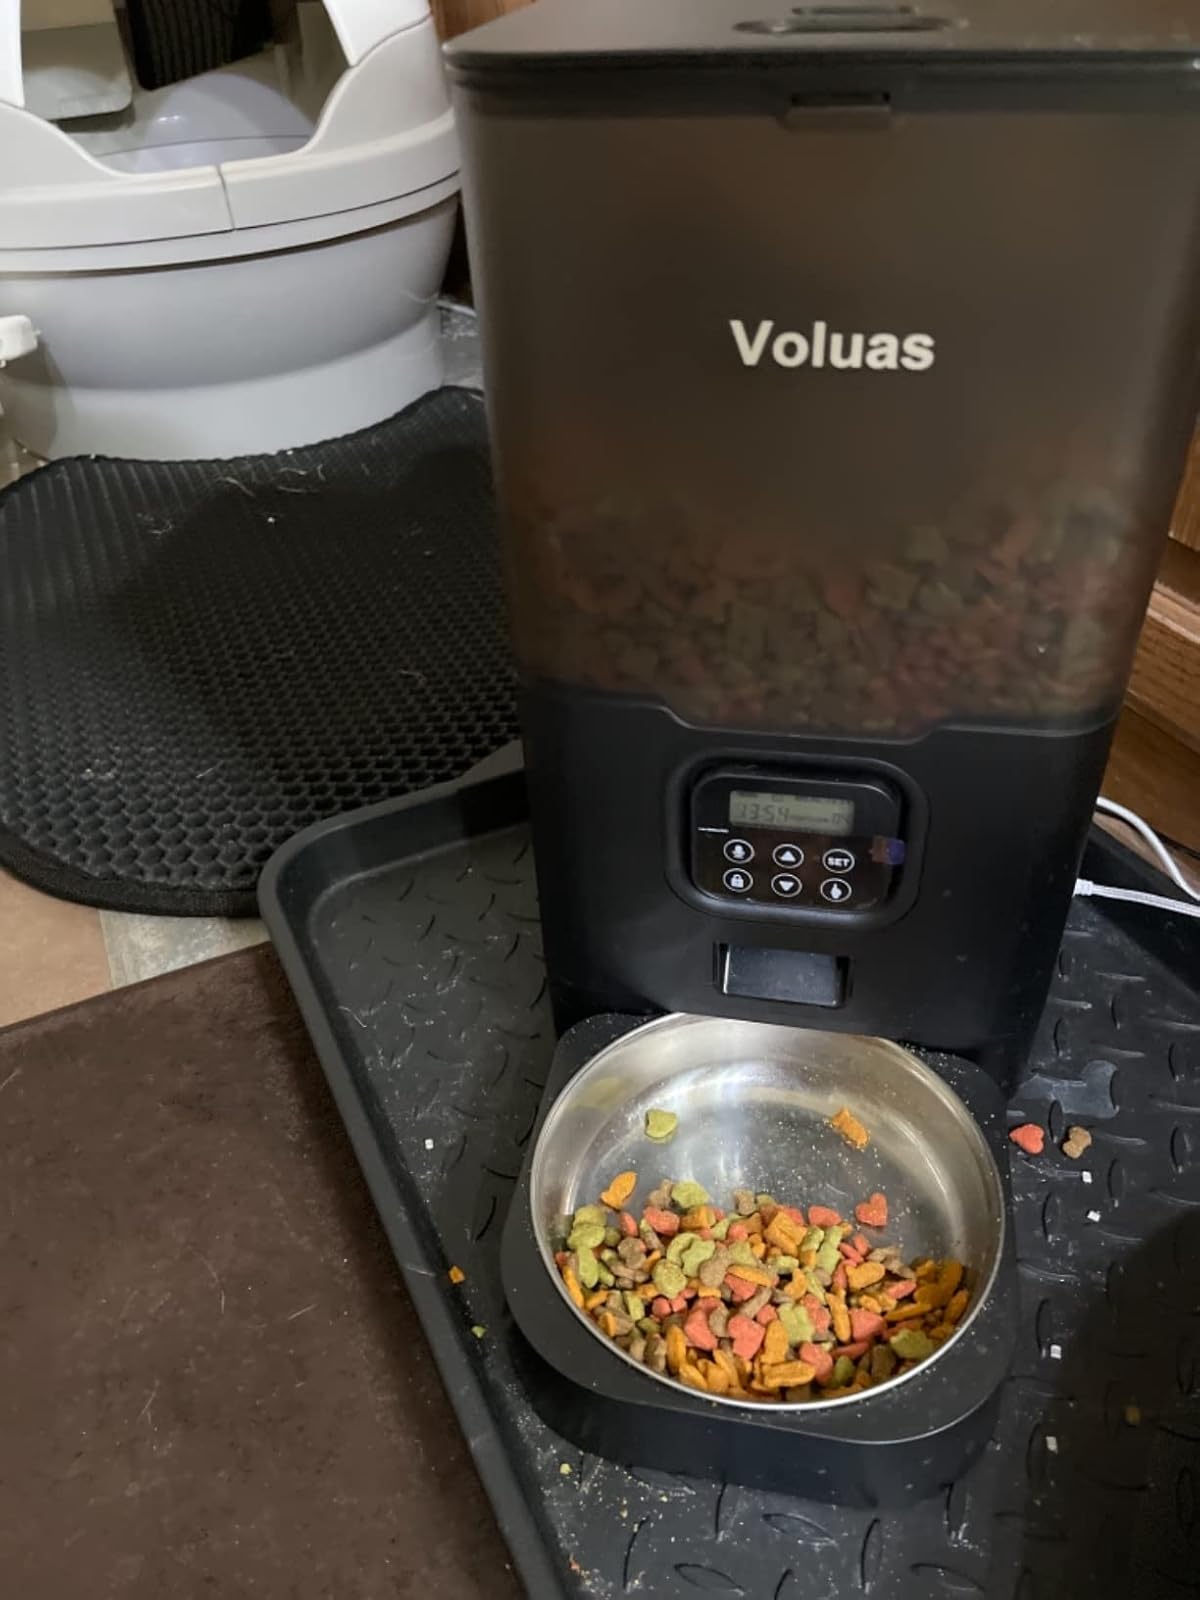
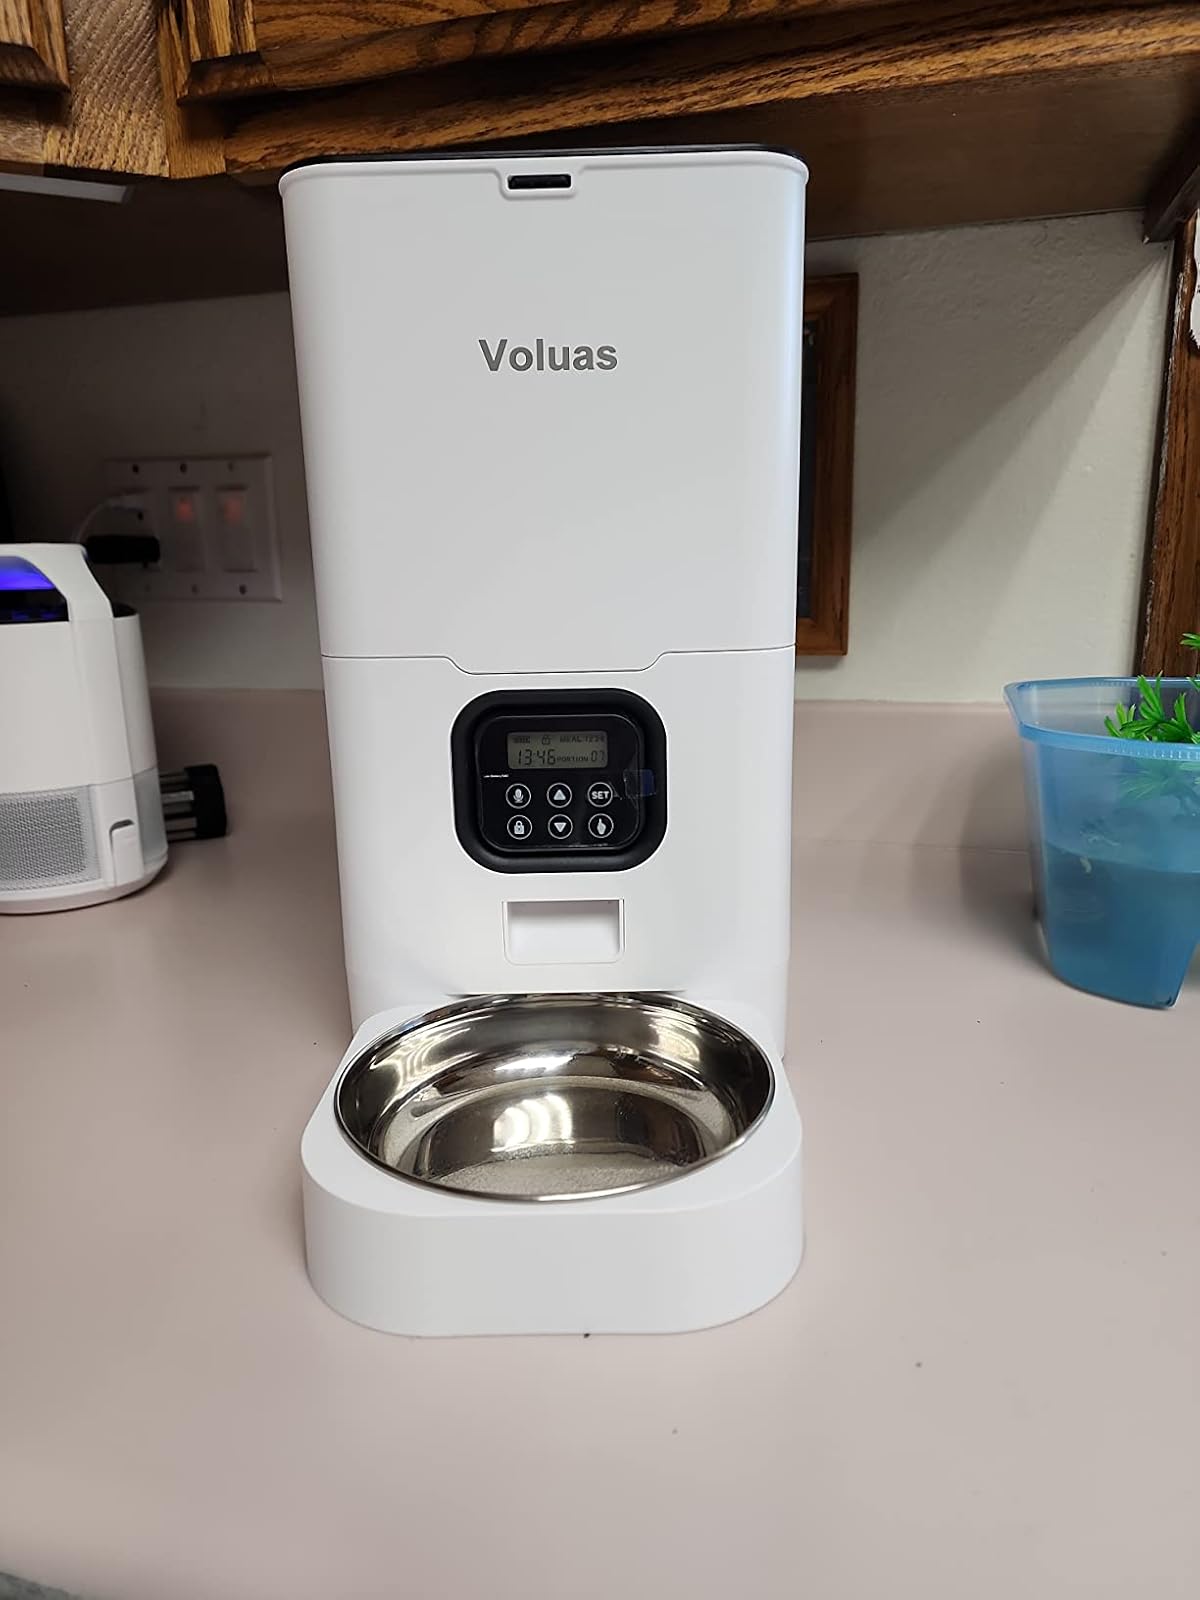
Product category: items_feeder
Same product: no